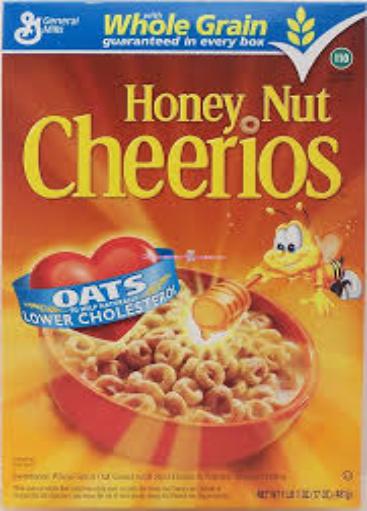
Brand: Honey Nut Cheerios
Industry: Food